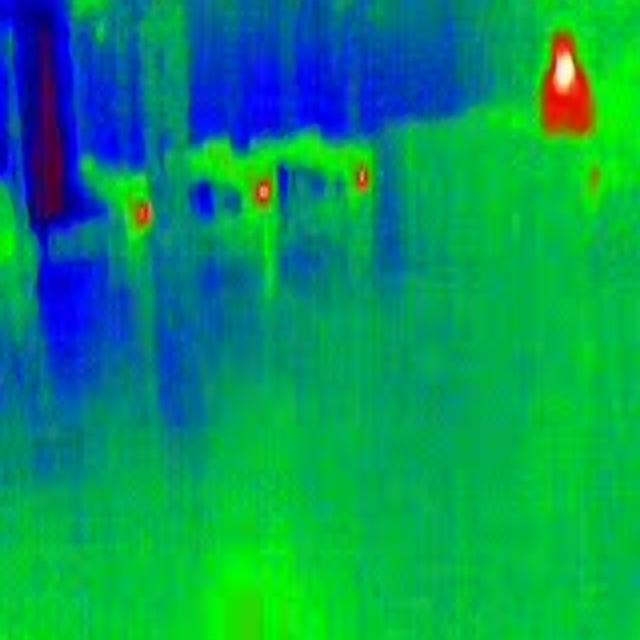
Detected objects:
label: person